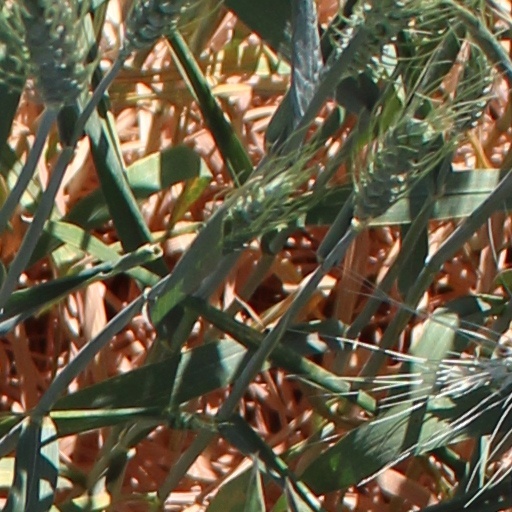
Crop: wheat